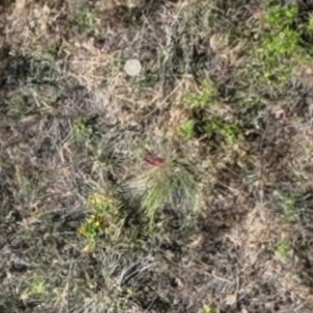
Month: july
Dye color: red
Dye concentration: high